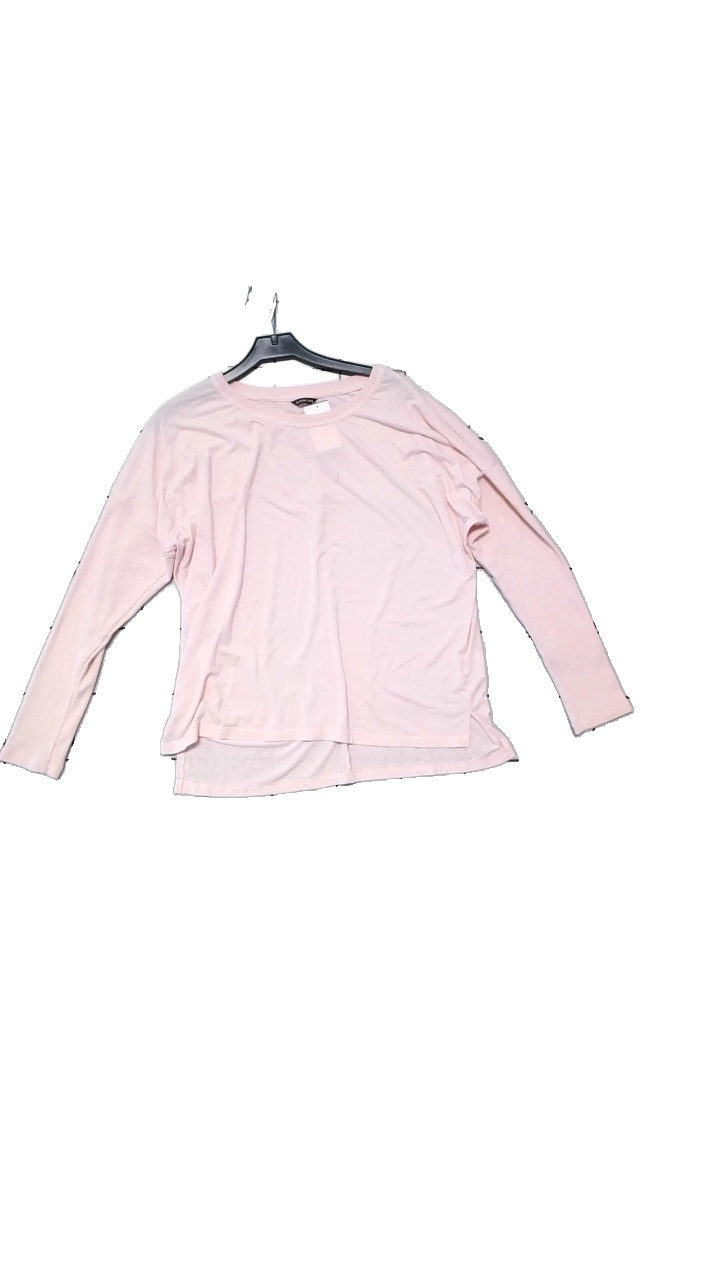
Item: Top (Ladies)
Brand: Soc (stadium)
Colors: Pink
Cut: C-collar, Loose
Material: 48% polyester, 47% viscose, 5% elastane
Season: All
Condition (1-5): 4
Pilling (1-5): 4
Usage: Reuse
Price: <50